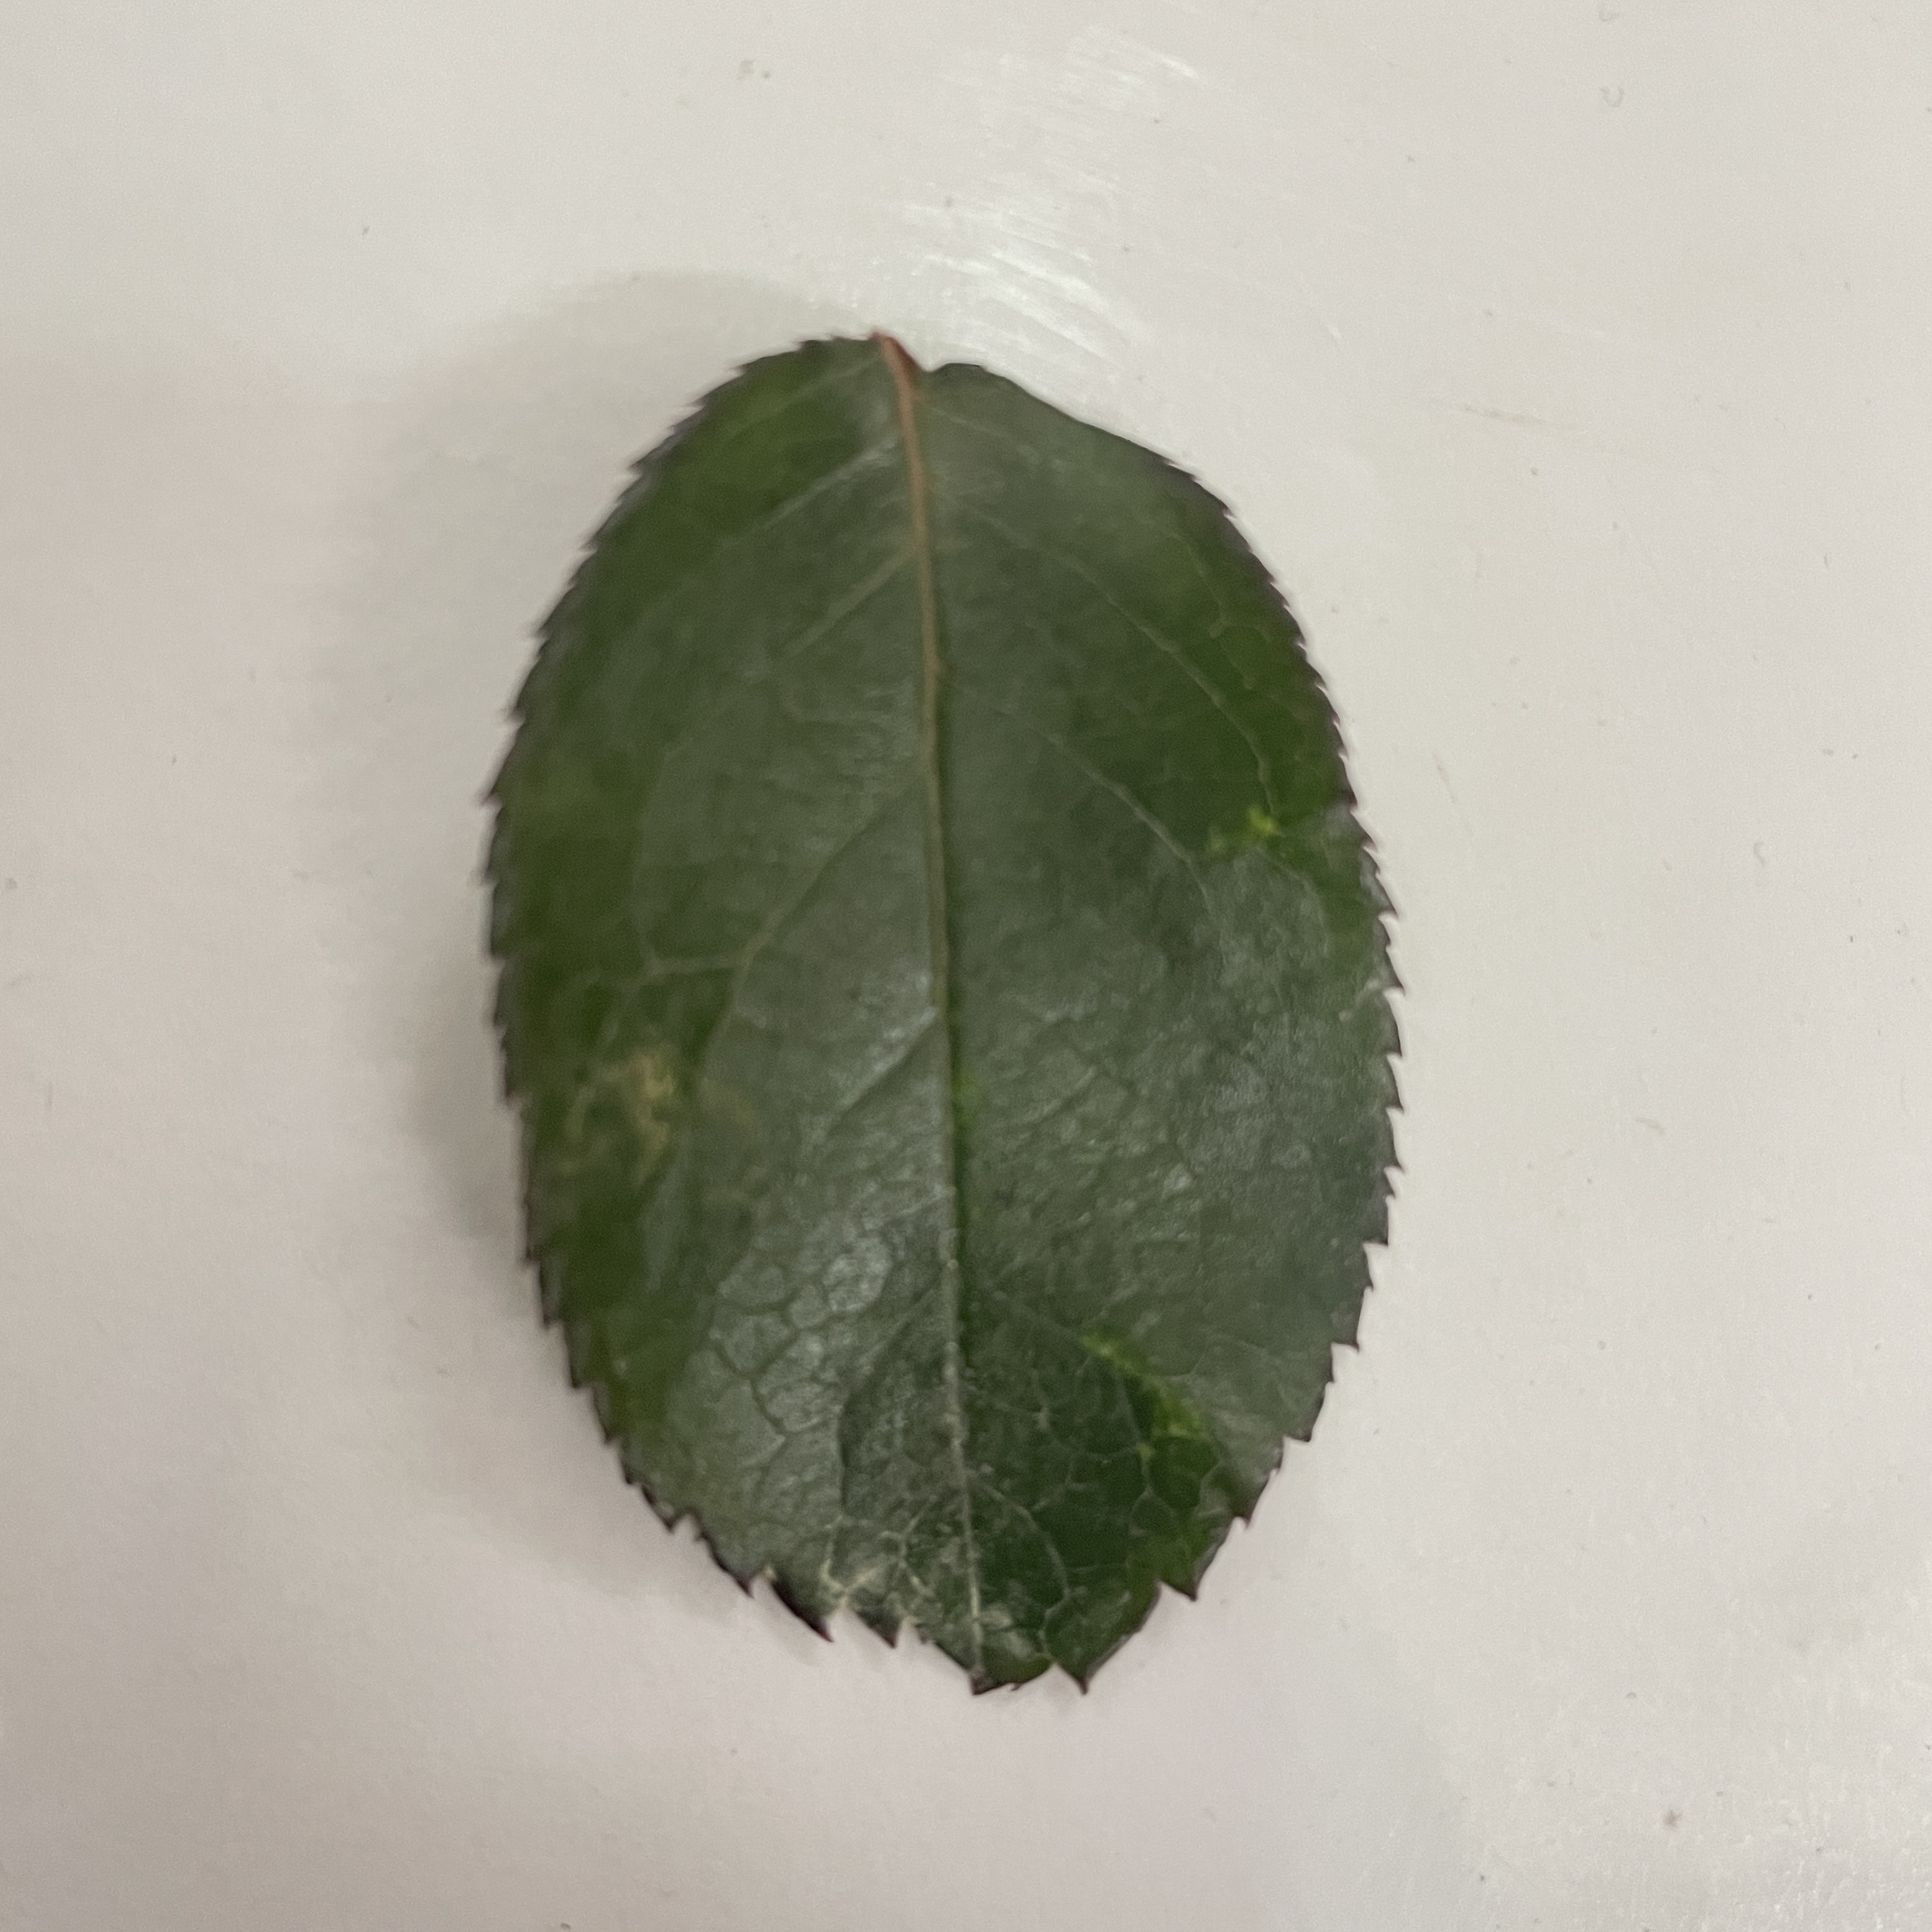
Label: Healthy Leaf